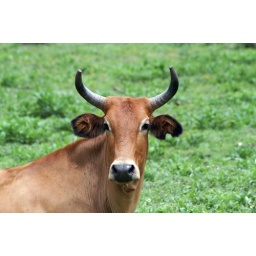
random bulls in the mountains